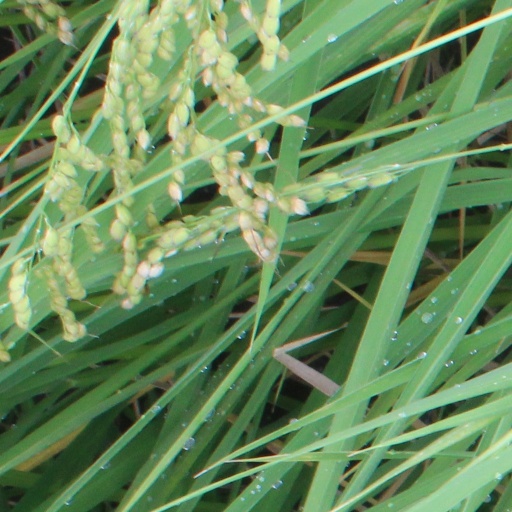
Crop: rice